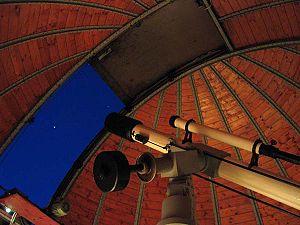
La scientificité ne se limite pas à l'observation.
La science est l'ensemble des connaissances et études d'une valeur universelle, caractérisées par un objet et une méthode fondée sur des observations objectives vérifiables et des raisonnements rigoureux. On la divise communément en différents domaines qualifiés de sciences.